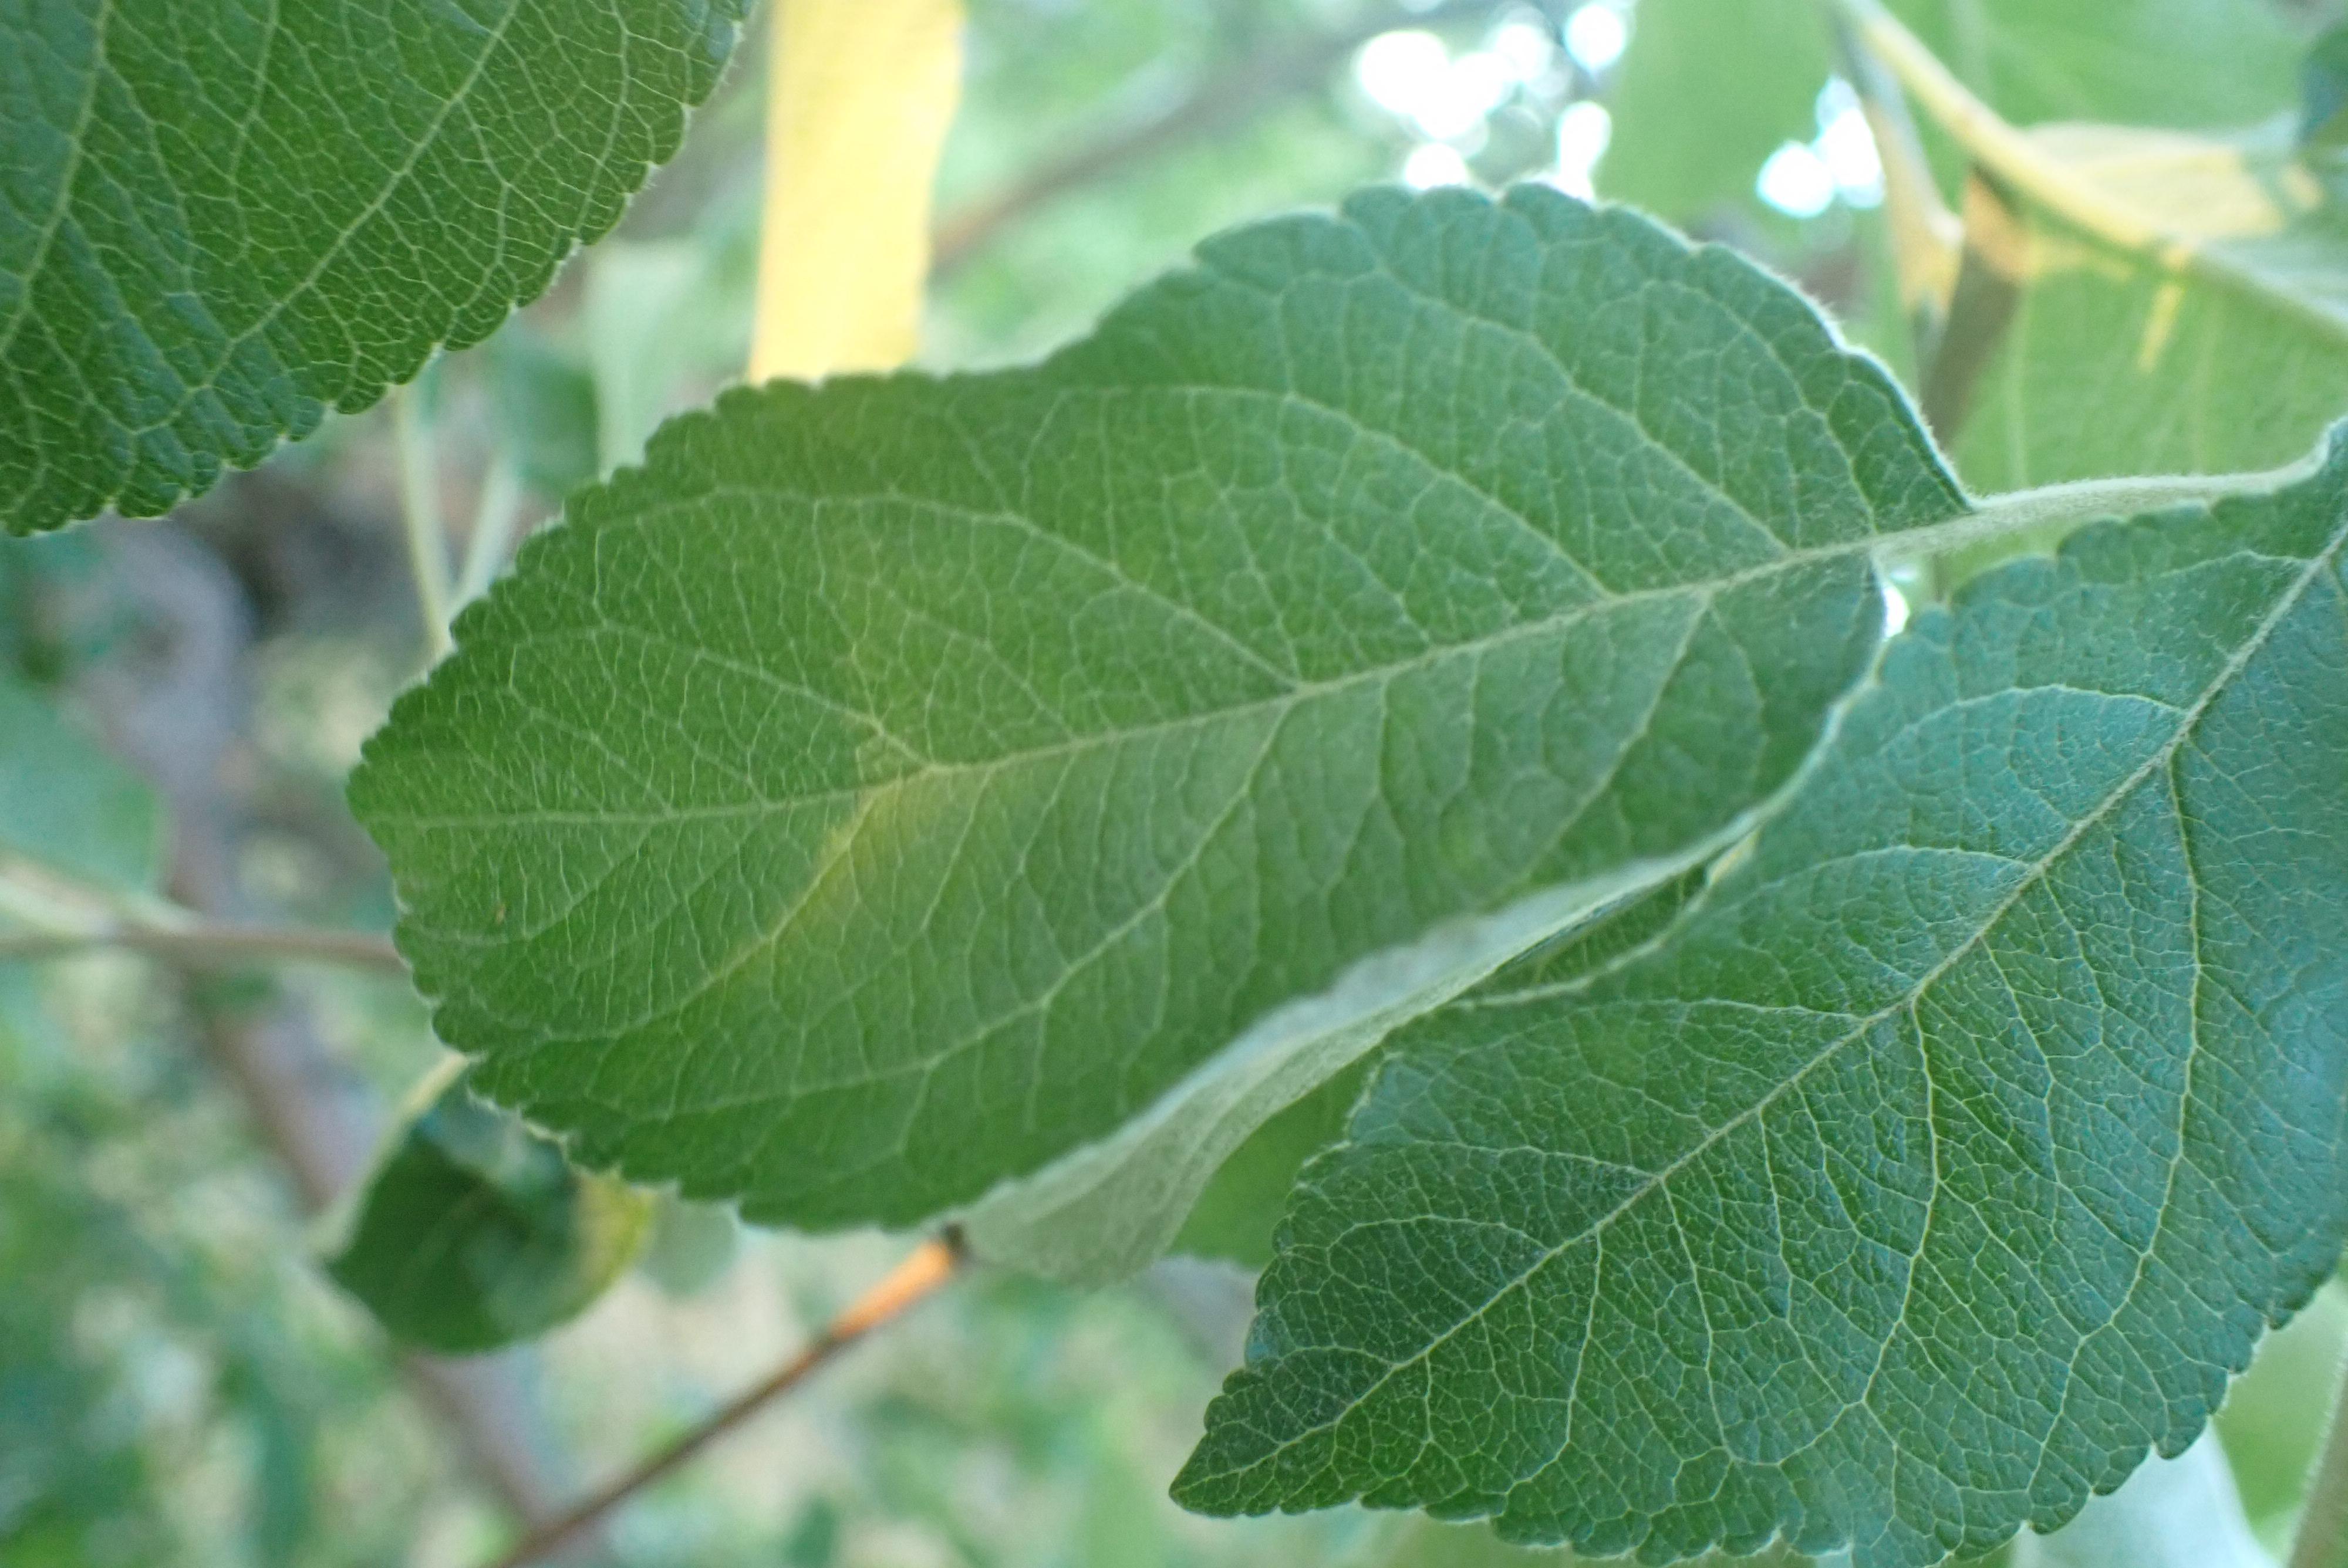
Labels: healthy